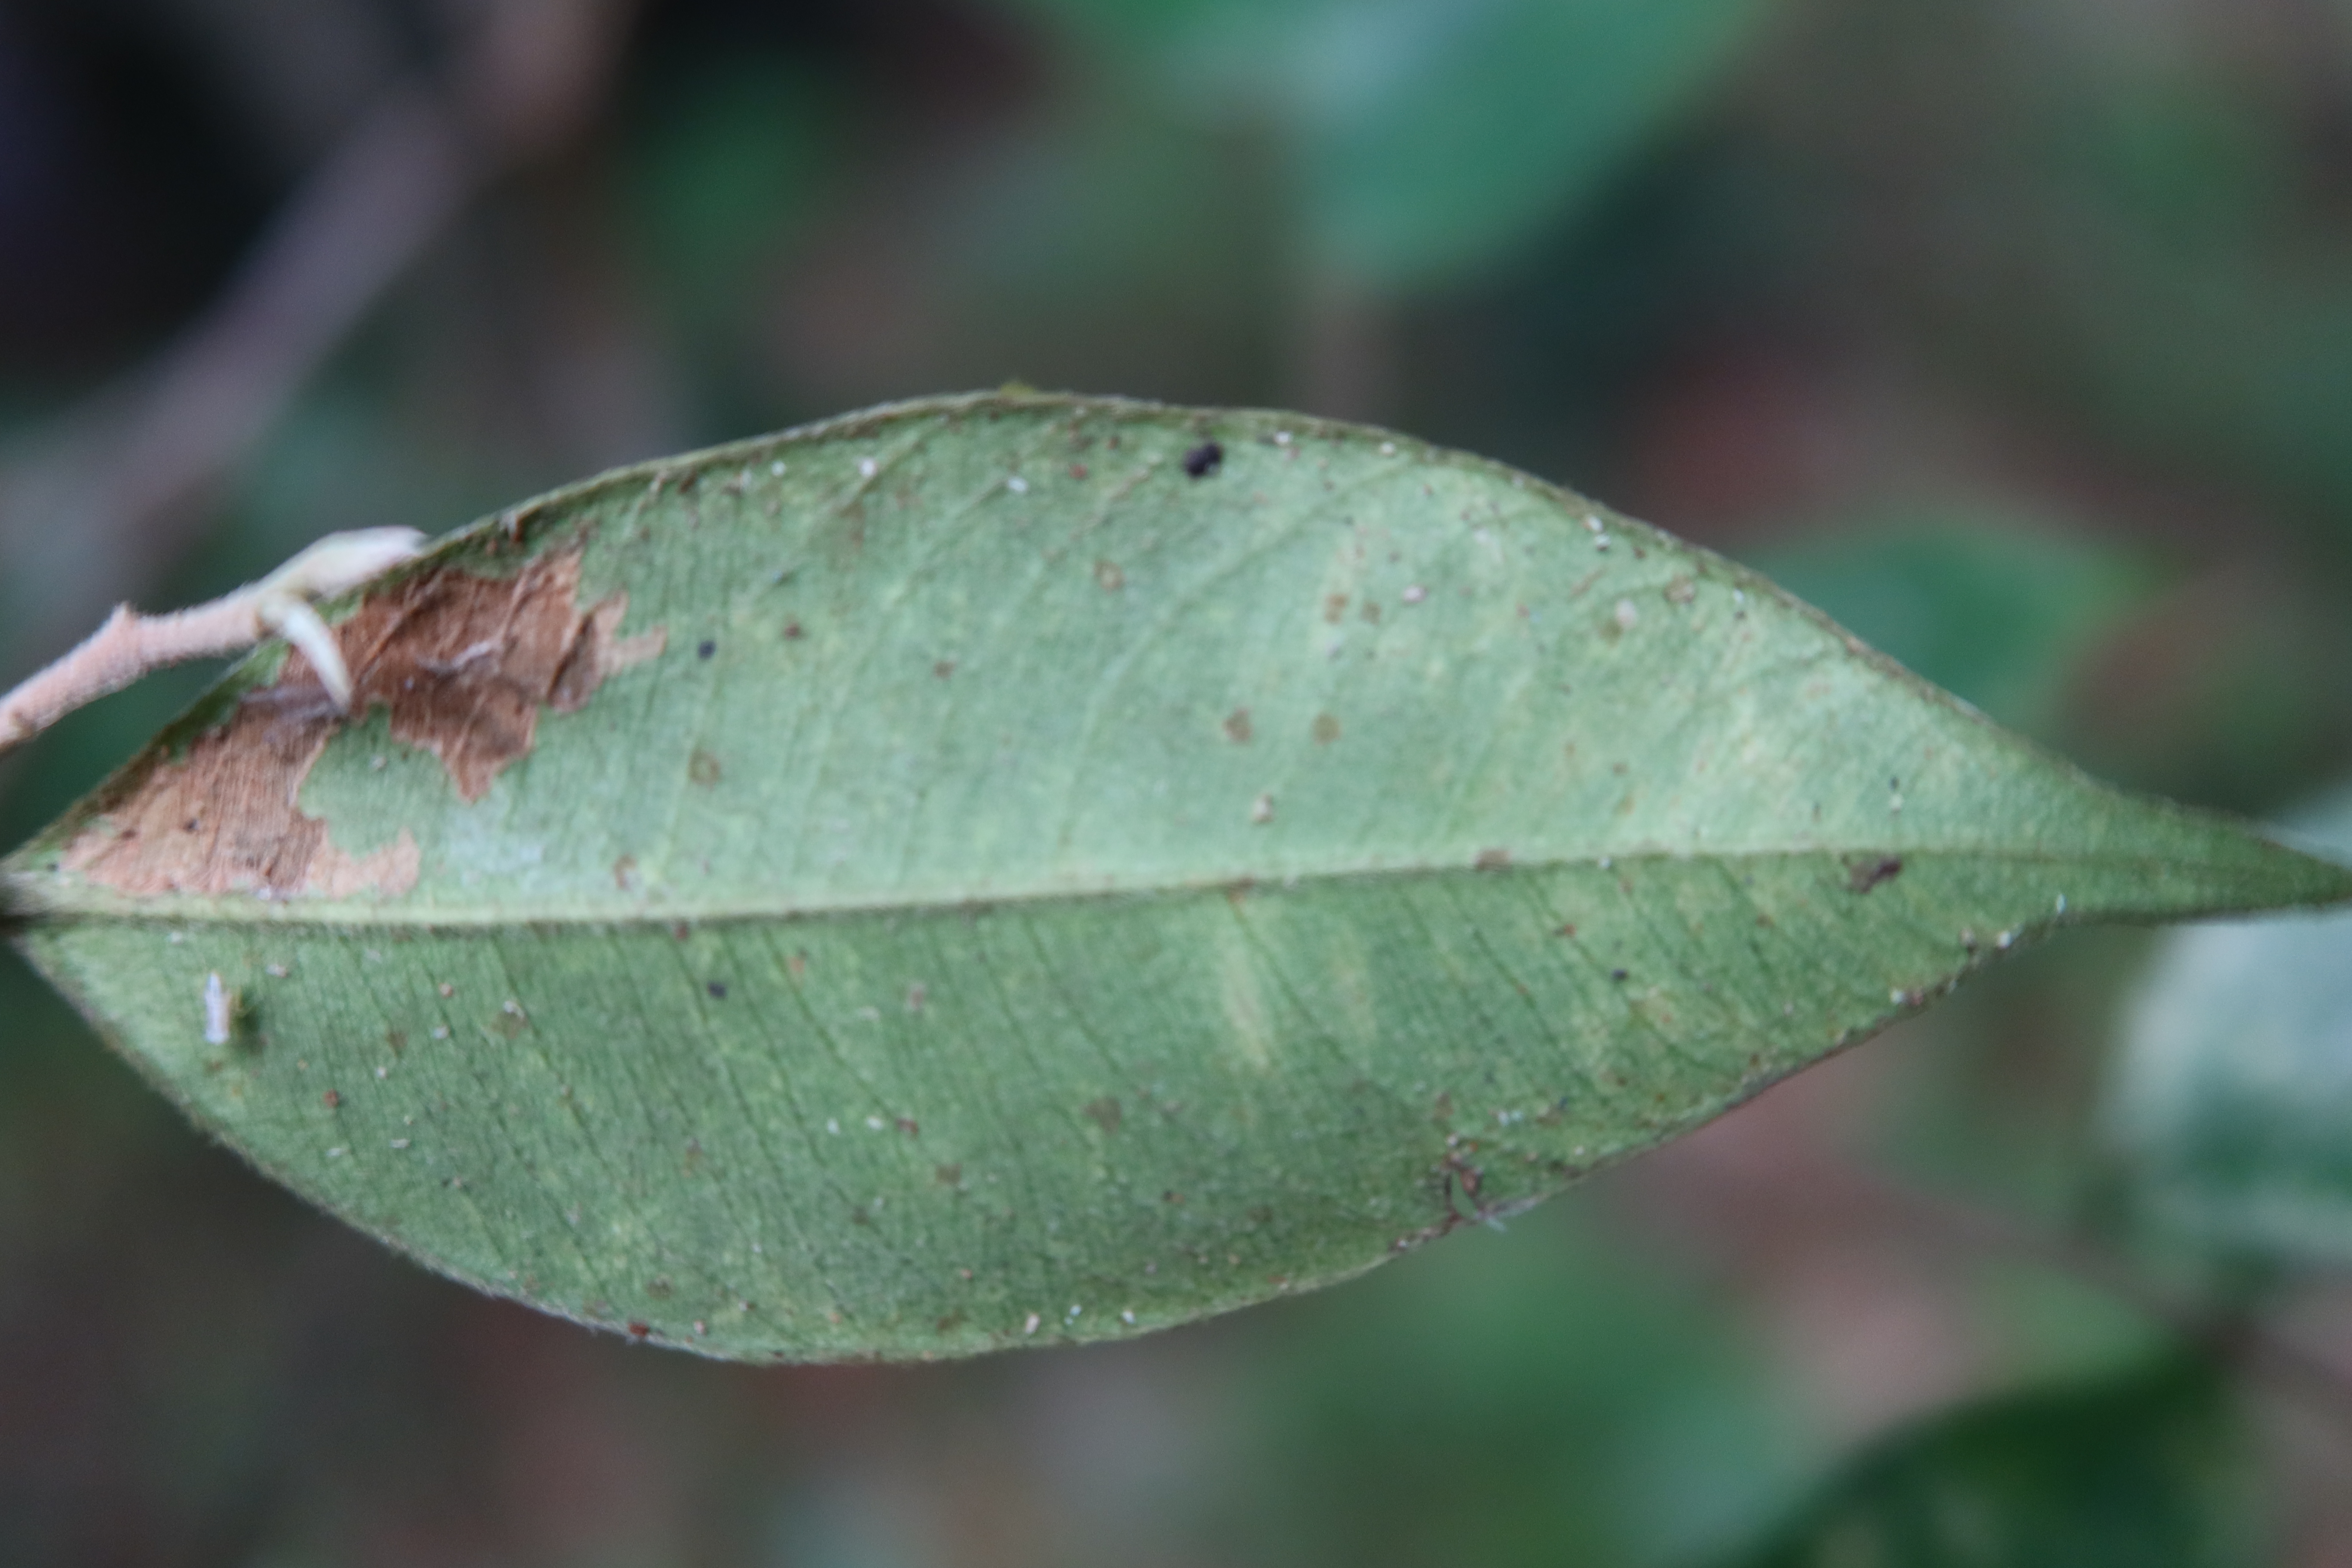
Label: Anthracnose